Church of St. Peter and St. Paul, Vilnius

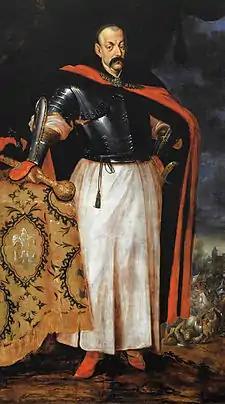
This painting of the church's founder, Michał Kazimierz Pac, hangs in the apse.

During the wars with Russia in 1655–61, the monastery was burned down and the church was destroyed. The construction of the new church was commissioned by the Great Lithuanian Hetman and Voivode of Vilnius Michał Kazimierz Pac. It is said that Pac was inspired to rebuild the church after a 1662 incident when he hid in its ruins and thus narrowly escaped death from mutinous soldiers who later killed Wincenty Korwin Gosiewski, Field Hetman of Lithuania, and Kazimierz Żeromski. Before this project, Pac, having made only a couple relatively minor donations to Bernardines in Vilnius and Jesuits in Druskininkai, was not known as a patron of the church or the arts. Pac, who never married, envisioned that the church would become a mausoleum for the Pac family. The construction works started on 29 June 1668 (the day of the Feast of Saints Peter and Paul) under the supervision of Jan Zaor from Kraków and finished in 1676 by Giovanni Battista Frediani. Pac brought Italian masters Giovanni Pietro Perti and Giovanni Maria Galli for interior decoration. The works were interrupted by the founder's death in 1682. According to his last wishes, Pac was buried beneath the doorstep of the main entrance with the Latin inscription "Hic Jacet Pecator" (here lies a sinner) on his tombstone. At the end of the 18th century, lightning hit the church, knocked down a sculpture which fell and fractured the tombstone; the incident inspired many rumors about Pac and his sins. The tombstone is now displayed on the right wall of the main entrance.